Dennistoun

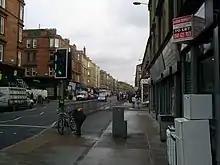
Duke Street running through Dennistoun area, flanked by red sandstone tenements with shops (2008)

The Reformatory had been left empty for a number of years, in 1889 it was used as temporary accommodation for boys displaced when the training-ship HMS "Cumberland" was set on fire. With a large single storey extension added to its north, the building housed the Glasgow East-End Industrial Exhibition, which opened on 23 December 1890, to support establishment of a People's Palace in the east end of Glasgow. The East End Exhibition Buildings were converted into a 7,000 seat theatre for Buffalo Bill's Wild West Show which ran from 16 November 1891 to 27th February 1892. The large troupe included Annie Oakley and Lakota people, notably Kicking Bear.